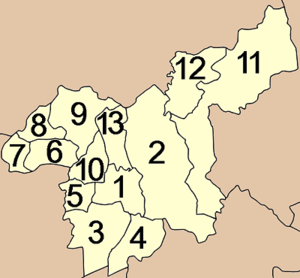
Saraburi est une province de Thaïlande.